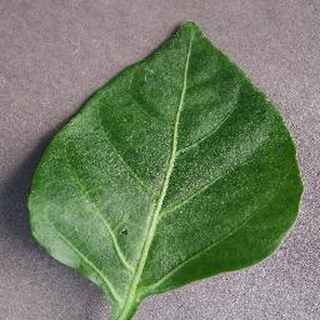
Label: healthy_bell_pepper